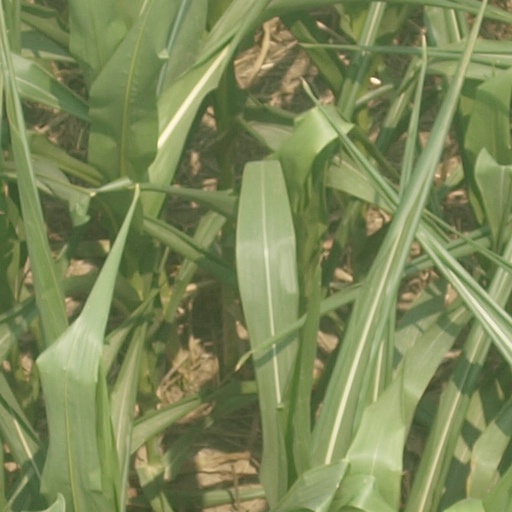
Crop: maize; corn